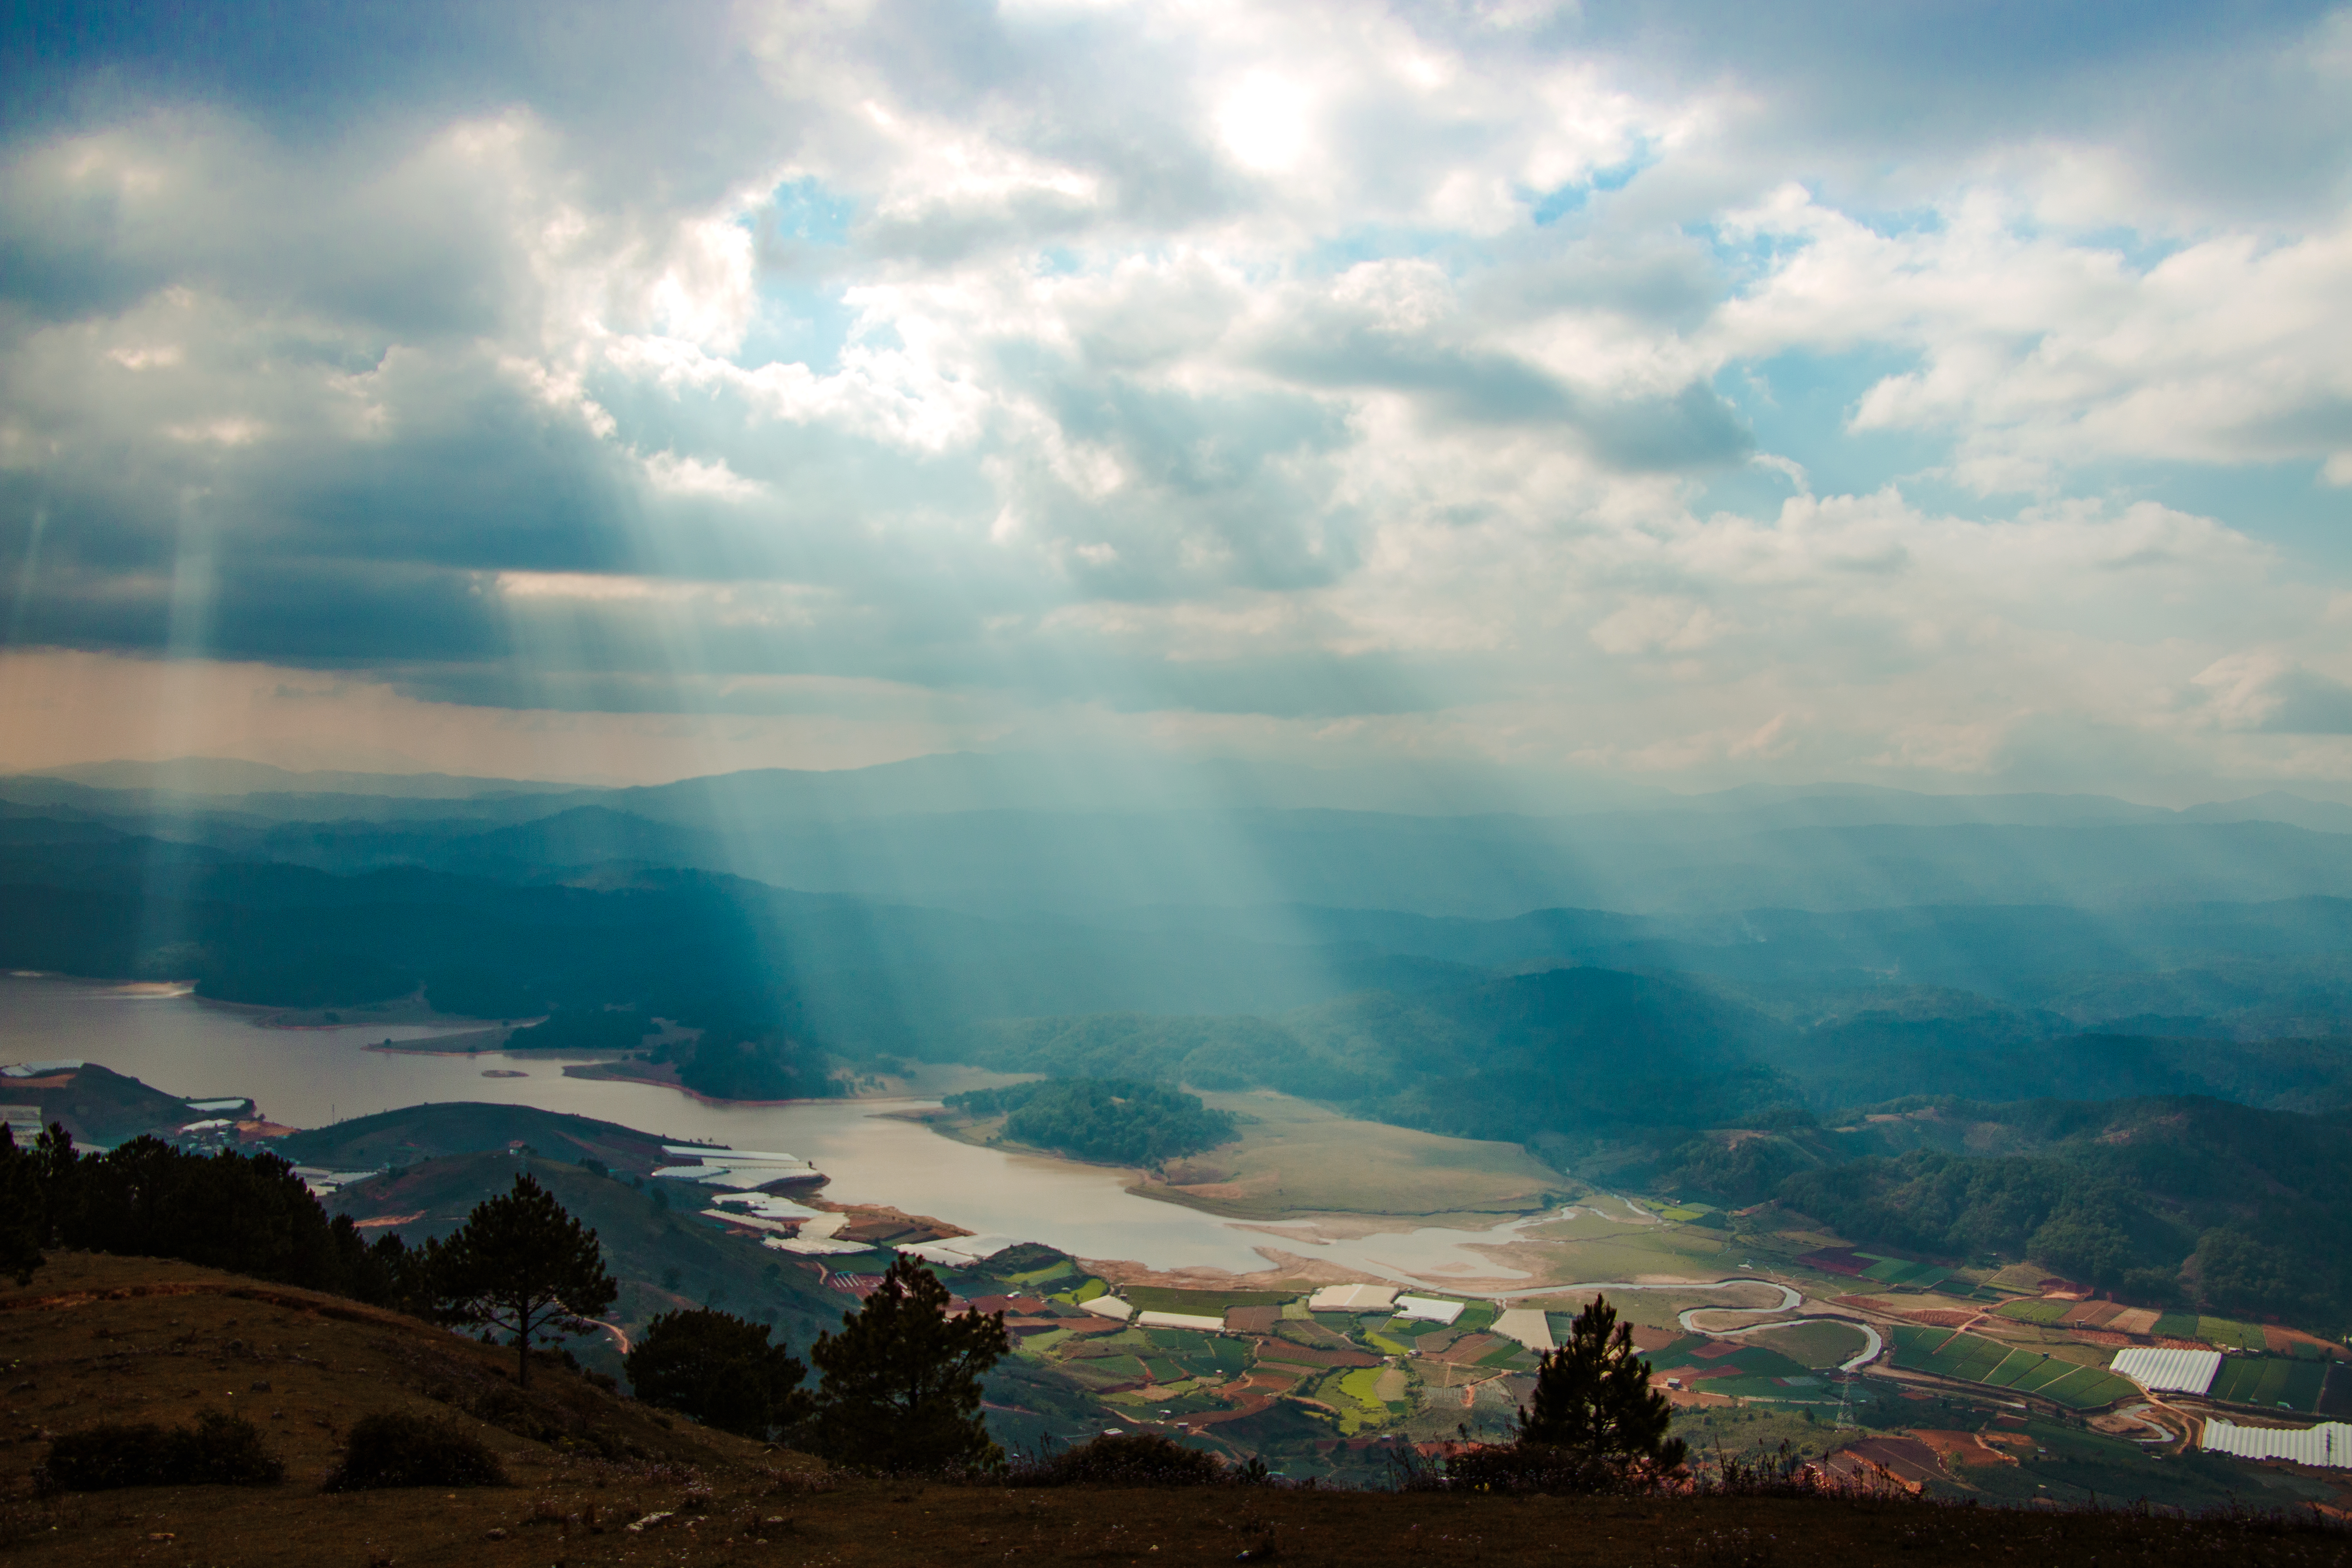
beautiful, landscape, sky, cloud, highland, mountain, atmosphere, ridge, morning, hill, phenomenon, mountain range, hill station, sunlight, fell, meteorological phenomenon, horizon, terrain, mount scenery, plateau, tree, loch, cumulus, lake, summit